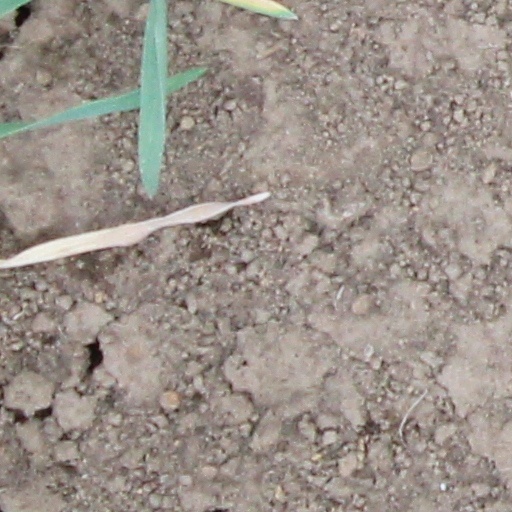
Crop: wheat